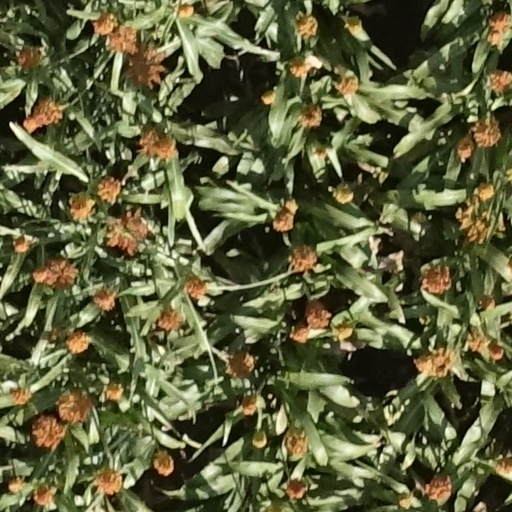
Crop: sorghum